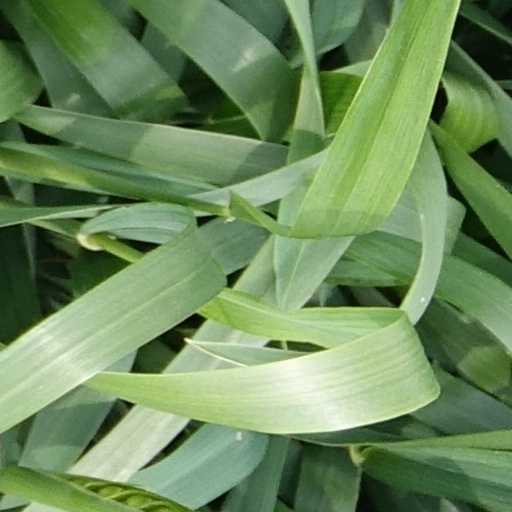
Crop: wheat